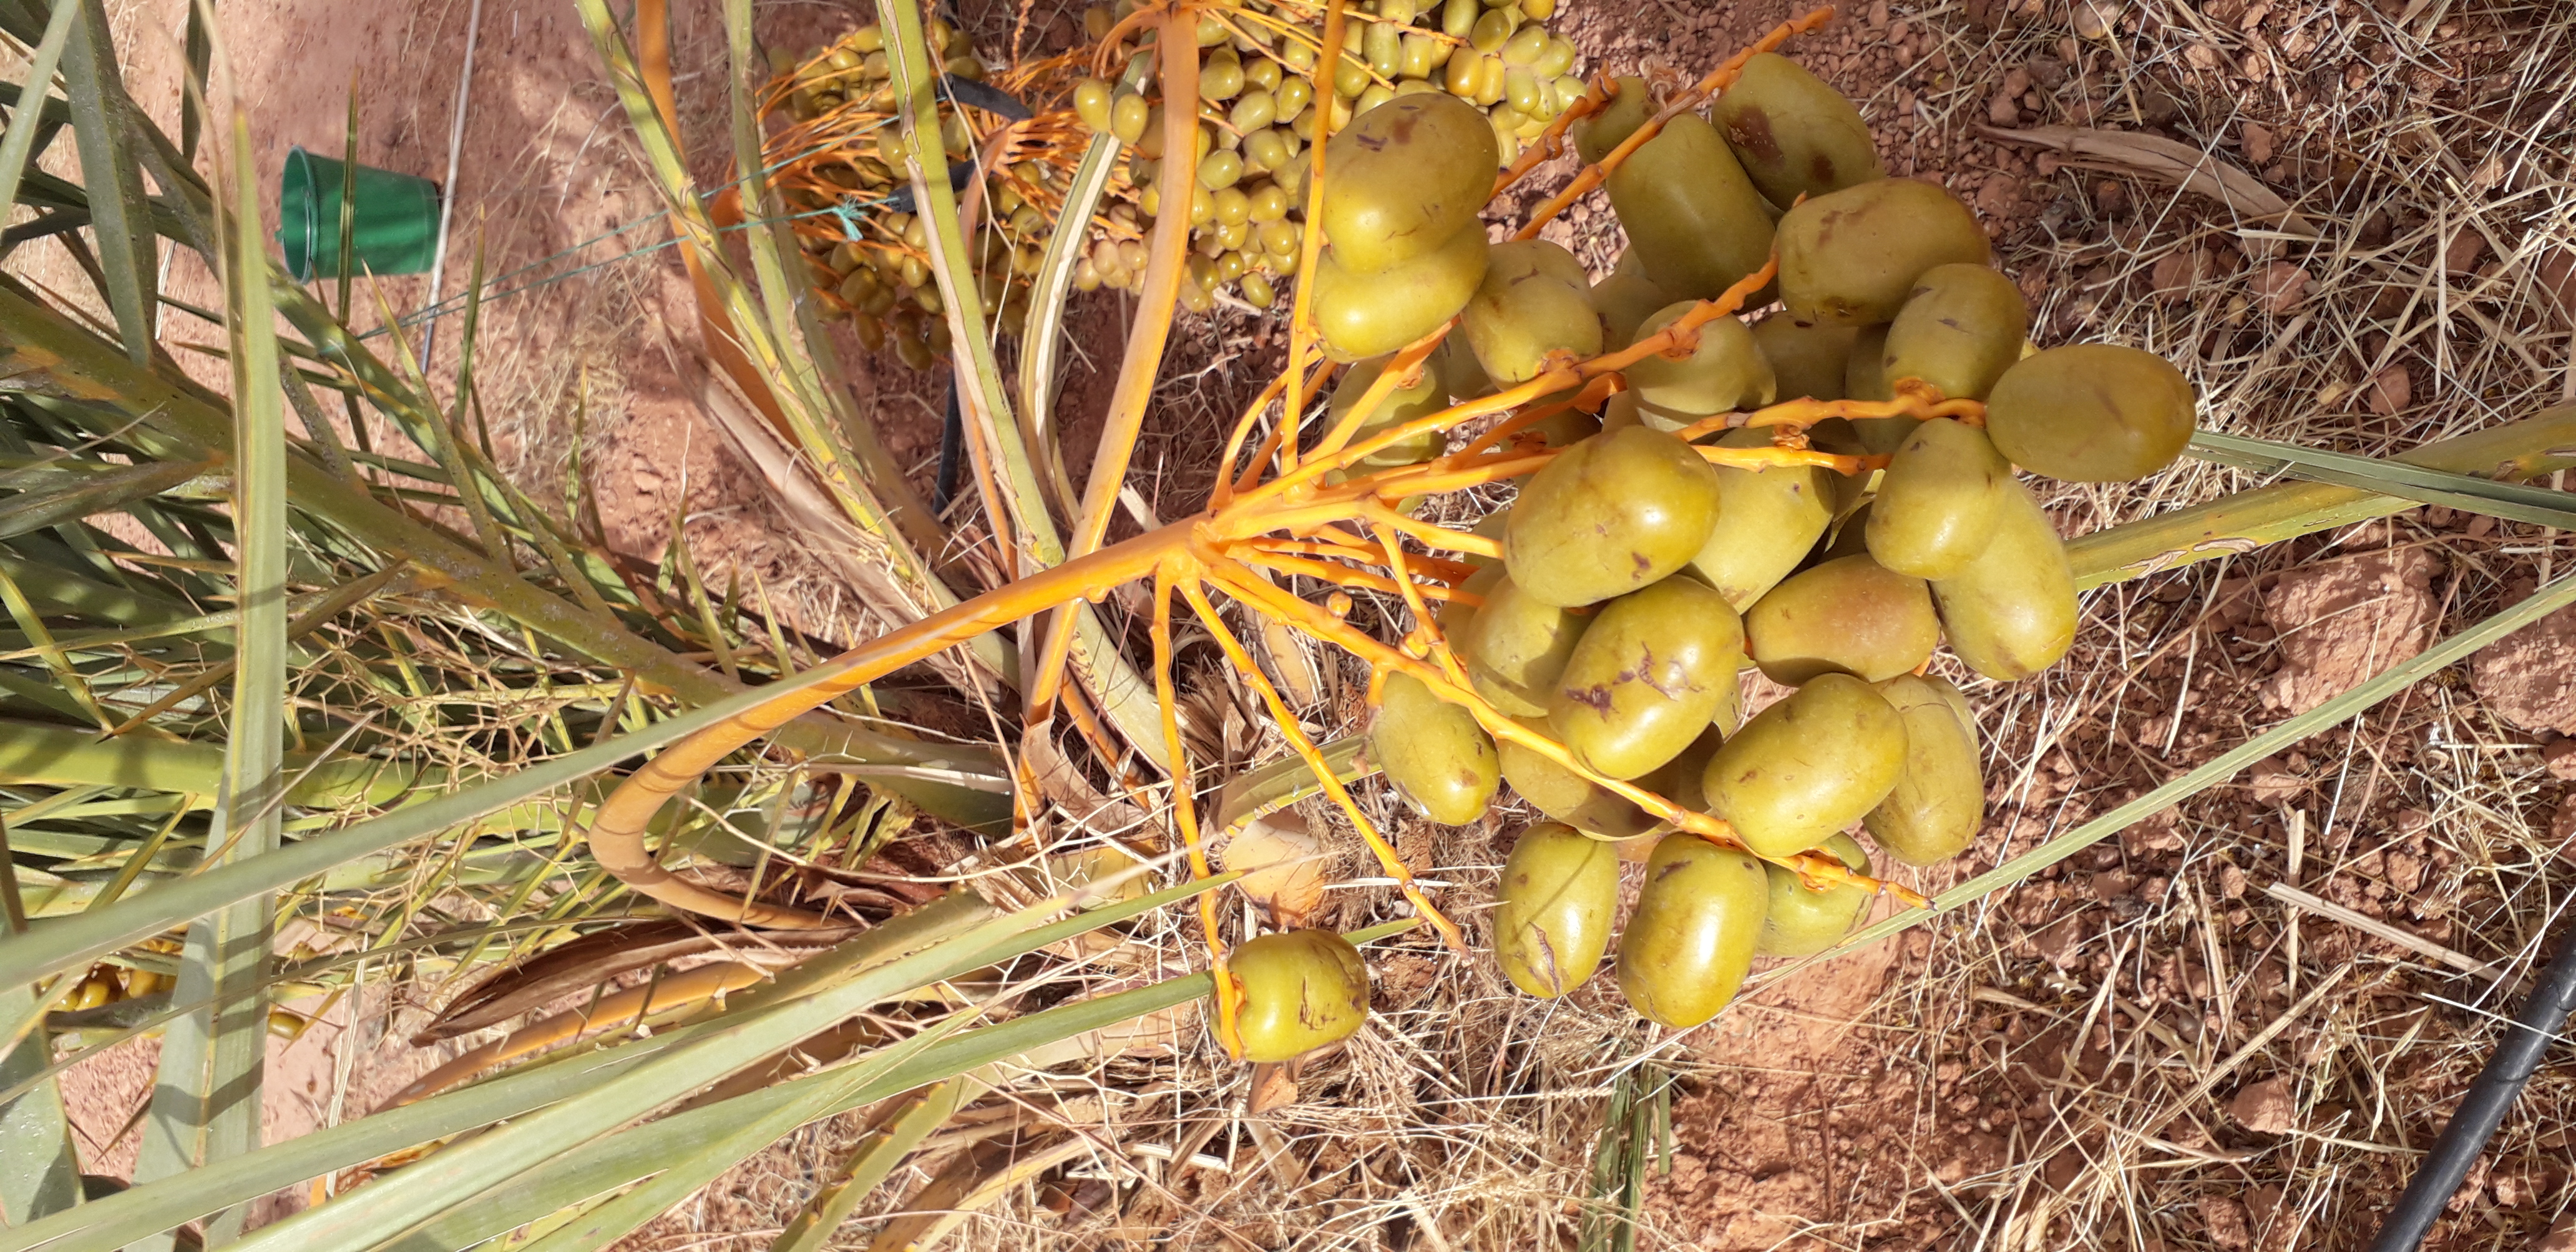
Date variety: Boufagous